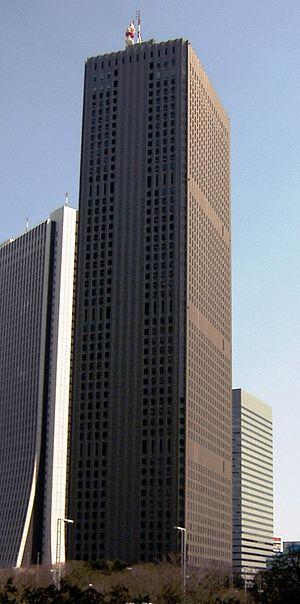
Nishi-Shinjuku est un quartier d'affaires de l'arrondissement de Shinjuku à Tōkyō. Avant de s'appeler Nishi-Shinjuku, ce quartier s'appelait Tsunohazu.
Tokyo est la plus peuplée des 47 préfectures du Japon. Il y a à Tokyo 47 bâtiments et structures d'une hauteur supérieure à 180 m. La plus haute construction de la préfecture est le Tokyo Skytree, tour à treillis de 634 m de haut, achevée en 2012. C'est également la construction la plus élevée au Japon, la plus haute tour du monde et la deuxième plus haute structure autoportante au monde. Le plus haut bâtiment et troisième plus haute construction à Tokyo est la Midtown Tower, de 248 m de haut, achevée en 2007. Le deuxième plus haut bâtiment de la préfecture est celui du siège du gouvernement métropolitain de Tokyo, qui compte 48 étages et fait 243 m de haut. En tout, sur les 25 plus hauts bâtiments et constructions du Japon, 17 se trouvent à Tokyo.
La liste des plus hautes constructions du Japon rassemble les édifices les plus élevés du Japon.